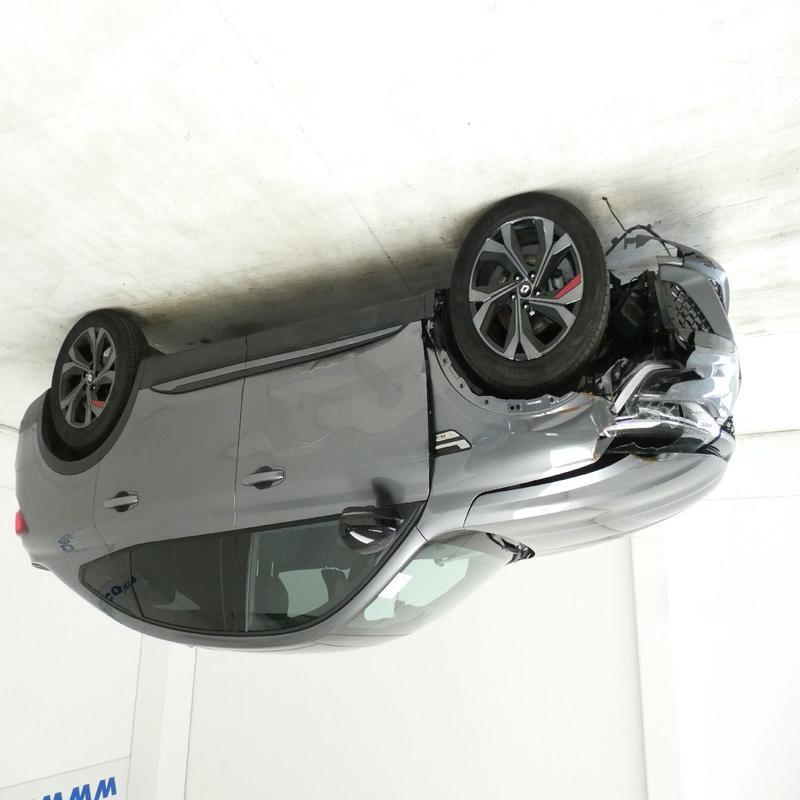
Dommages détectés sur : plaque d'immatriculation avant, pare-choc avant, feu avant gauche, capot, aile avant gauche, porte avant gauche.
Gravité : majeur